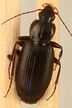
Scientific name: Calathus advena
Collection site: Rocky Mountains NEON (RMNP), plot RMNP_008